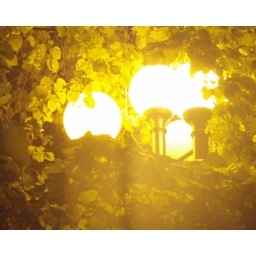
lamps in an elm tree